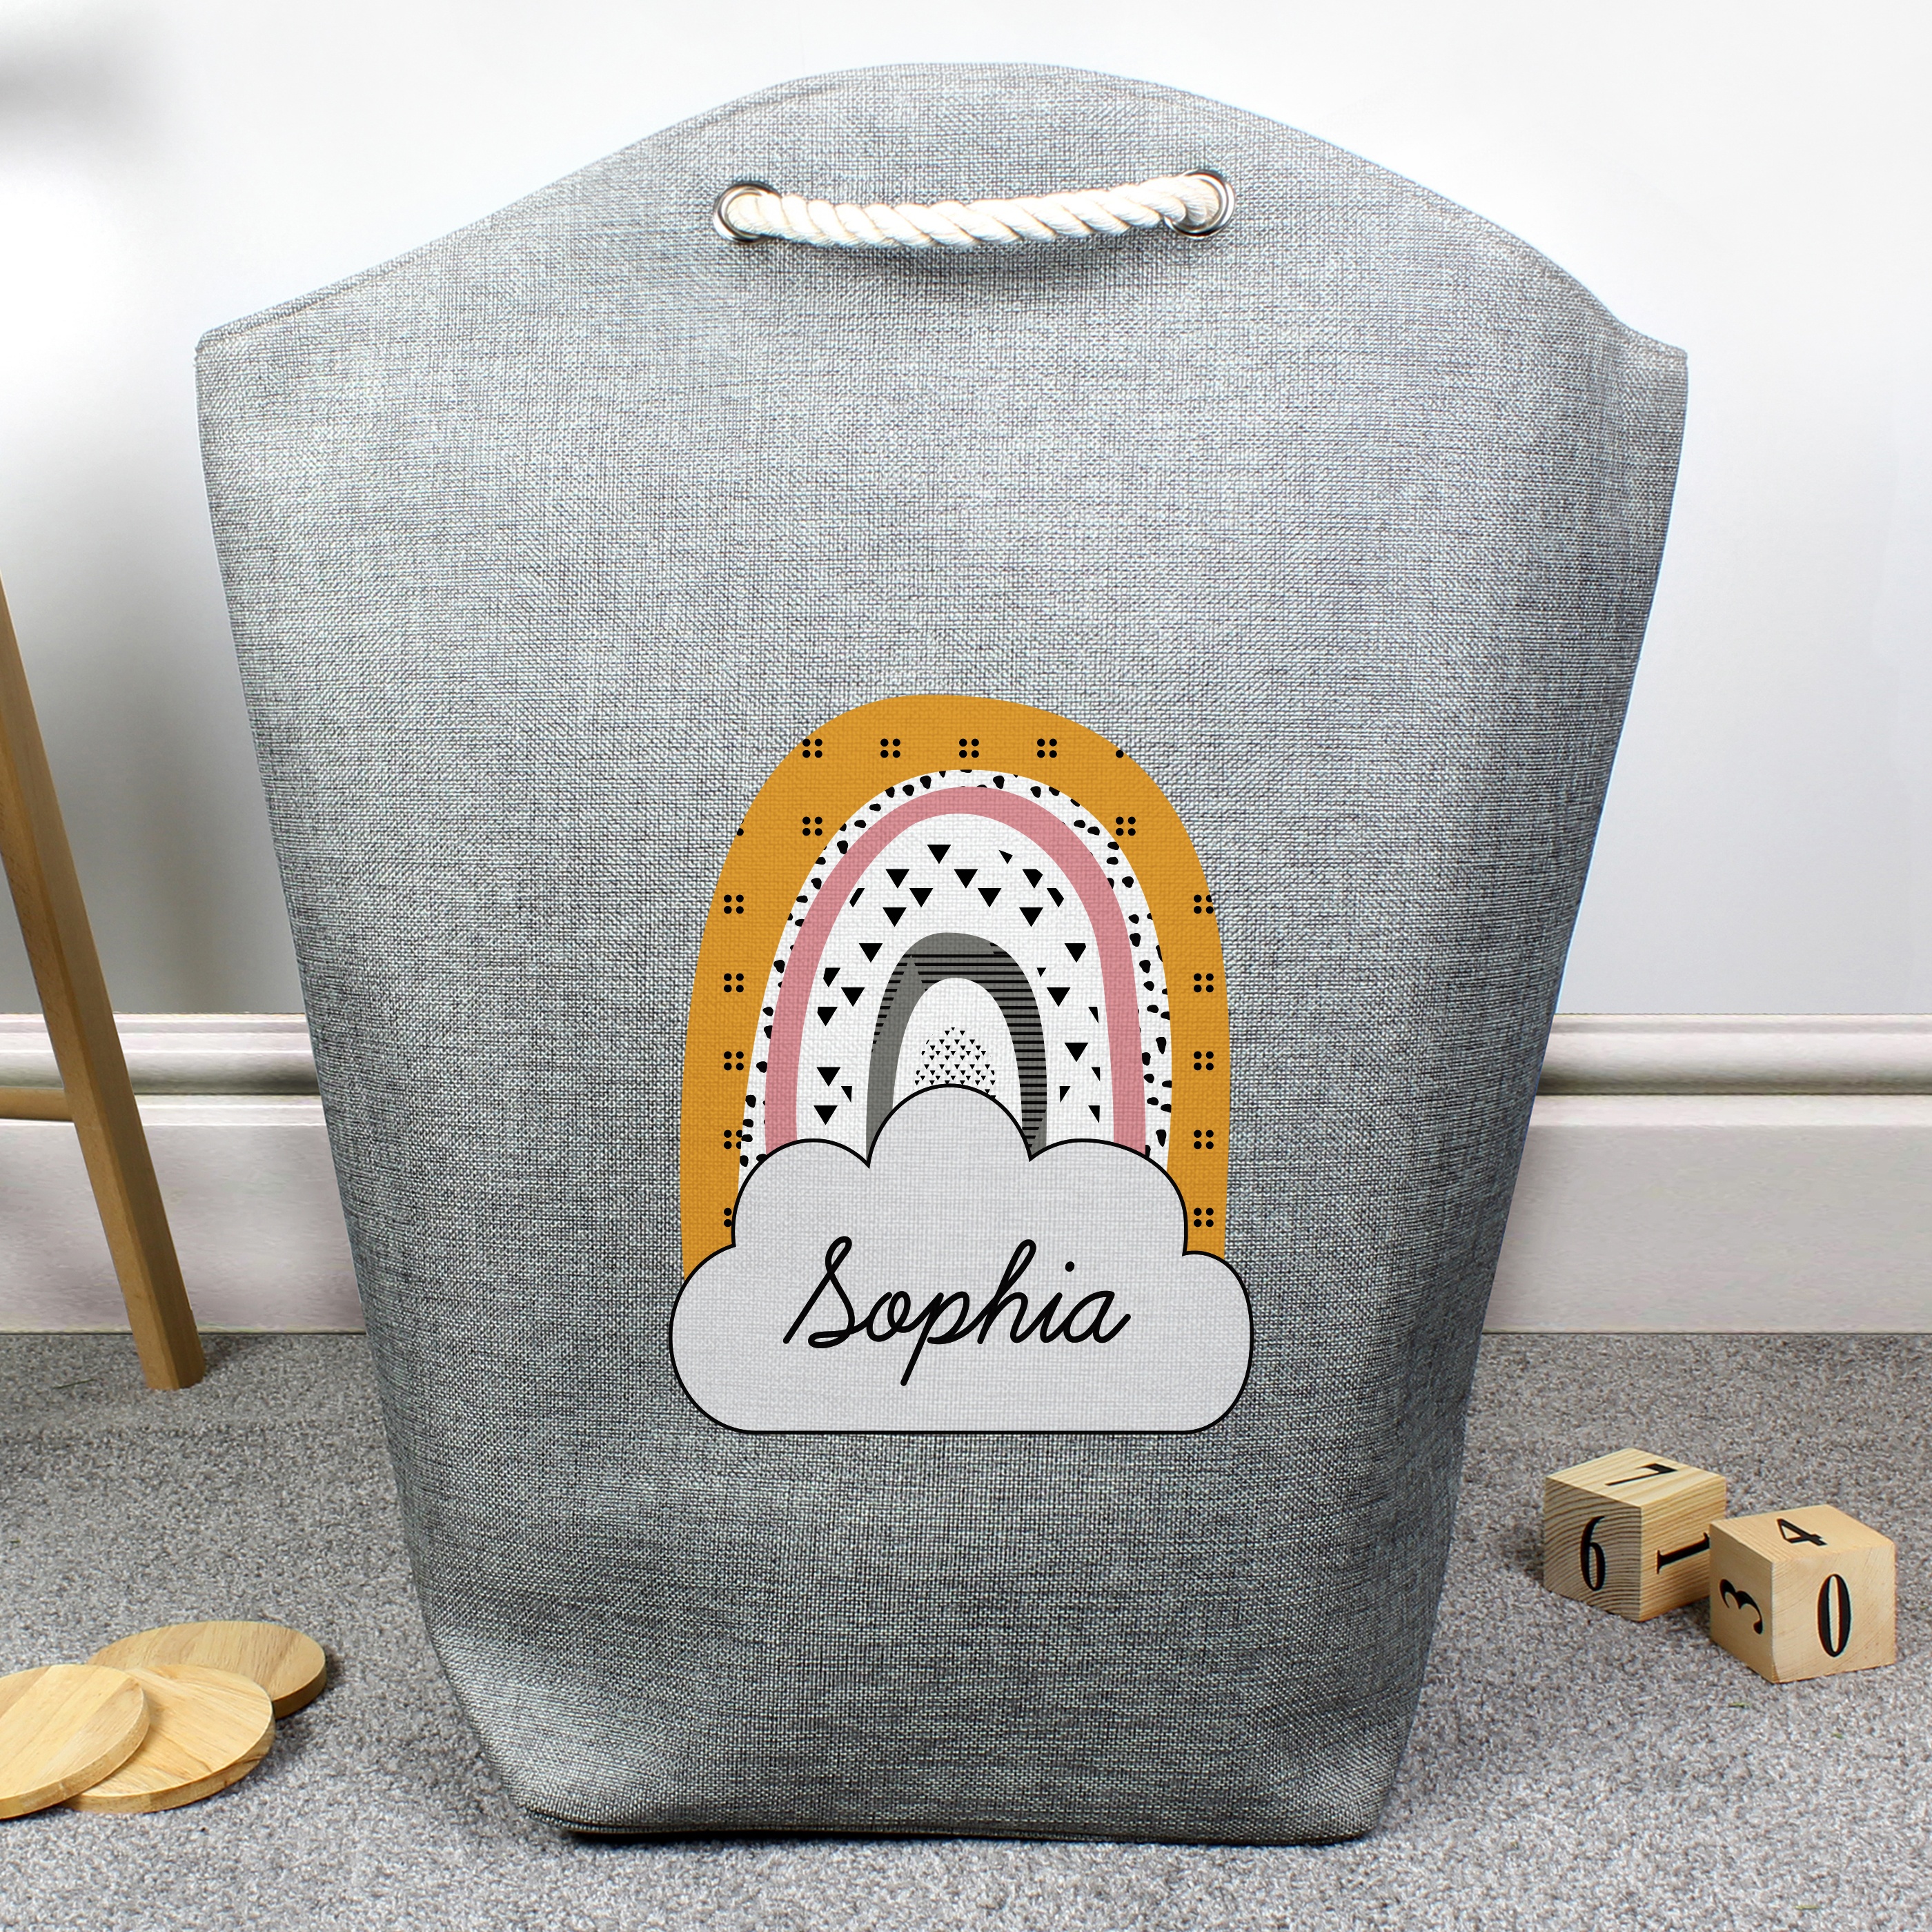
Personalised Mustard & Pink Rainbow Storage Bag
What an adorable and stylish storage bag for a girl's room! This modern rainbow design can be personalised with a name up to 12 characters. The personalisation is case sensitive and will appear as entered. Please avoid using block capitals as this may make the personalisation hard to read. The bag is made from sturdy polyester and also features a sturdy base, allowing it to maintain its shape whether empty or full. Wipe clean with a damp cloth. Not suitable for children under 36 months. This item is not a toy. Ideal for Birthdays, New Home. Please note we cannot ship this item internationally
Brand: Personalised Memento Co
Category: Home & Garden > Household Supplies > Storage & Organization > Household Storage Bags